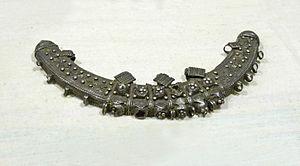
Harar (Ethiopie)